Guillermo Sevilla Sacasa

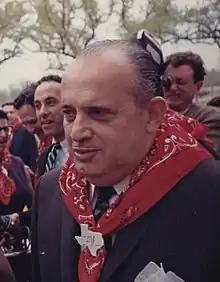
Sevilla Sacasa in 1967

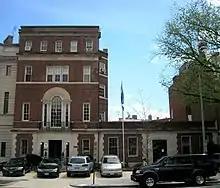
The Embassy of Nicaragua in Washington, D.C., at 1627 New Hampshire Ave NW, where Sevilla-Sacasa had his Chanchery while serving as Nicaraguan Ambassador to the United States.

Guillermo Sevilla Sacasa (September 11, 1908, Leon, Nicaragua – December 16, 1997 Potomac, Maryland, United States) was the Nicaraguan ambassador to the United States from 1943 until July 19, 1979, when President Anastasio Somoza Debayle was forced into exile following the Nicaraguan Revolution. As a result of his record-breaking service as ambassador in Washington, D.C., he was appointed Dean of the Diplomatic Corps, a position he held from January 1958 to July 1979.